Margay

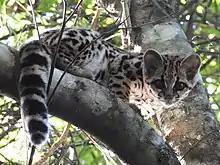
A margay photographed in Turvo State Park, Rio Grande do Sul, Brazil

The margay is a skillful climber, and colloquially it is sometimes called the tree ocelot because of this ability. It spends most of the time in trees, leaping after and chasing birds and monkeys through the treetops. It can turn its ankles up to 180 degrees, so it can grasp branches equally well with its fore and hind paws, and it is able to jump up to horizontally. They also utilize their long tails to maintain balance while climbing. Morphological adaptation such as these is a strong indication that the margay is well equipped to thrive in ecosystems such as rainforests in which vegetation provides the wild with protection from possible threats. Additionally, scientists who have conducted behavioral studies on margays found that population density was higher in environments with a substantial amount of trees and minimal human disturbance.